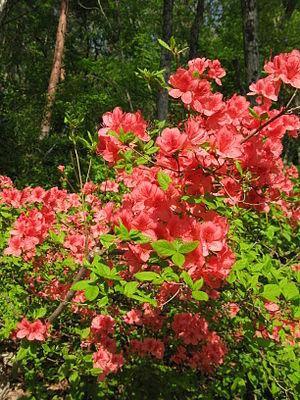
Rhododendron kaempferi, est une espèce de plantes de la famille des Ericaceae, originaire du Japon.